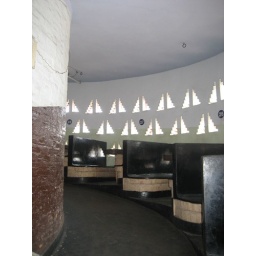
indian coffee house in trivandrum - booths situated around a 3 floor spiral ramp